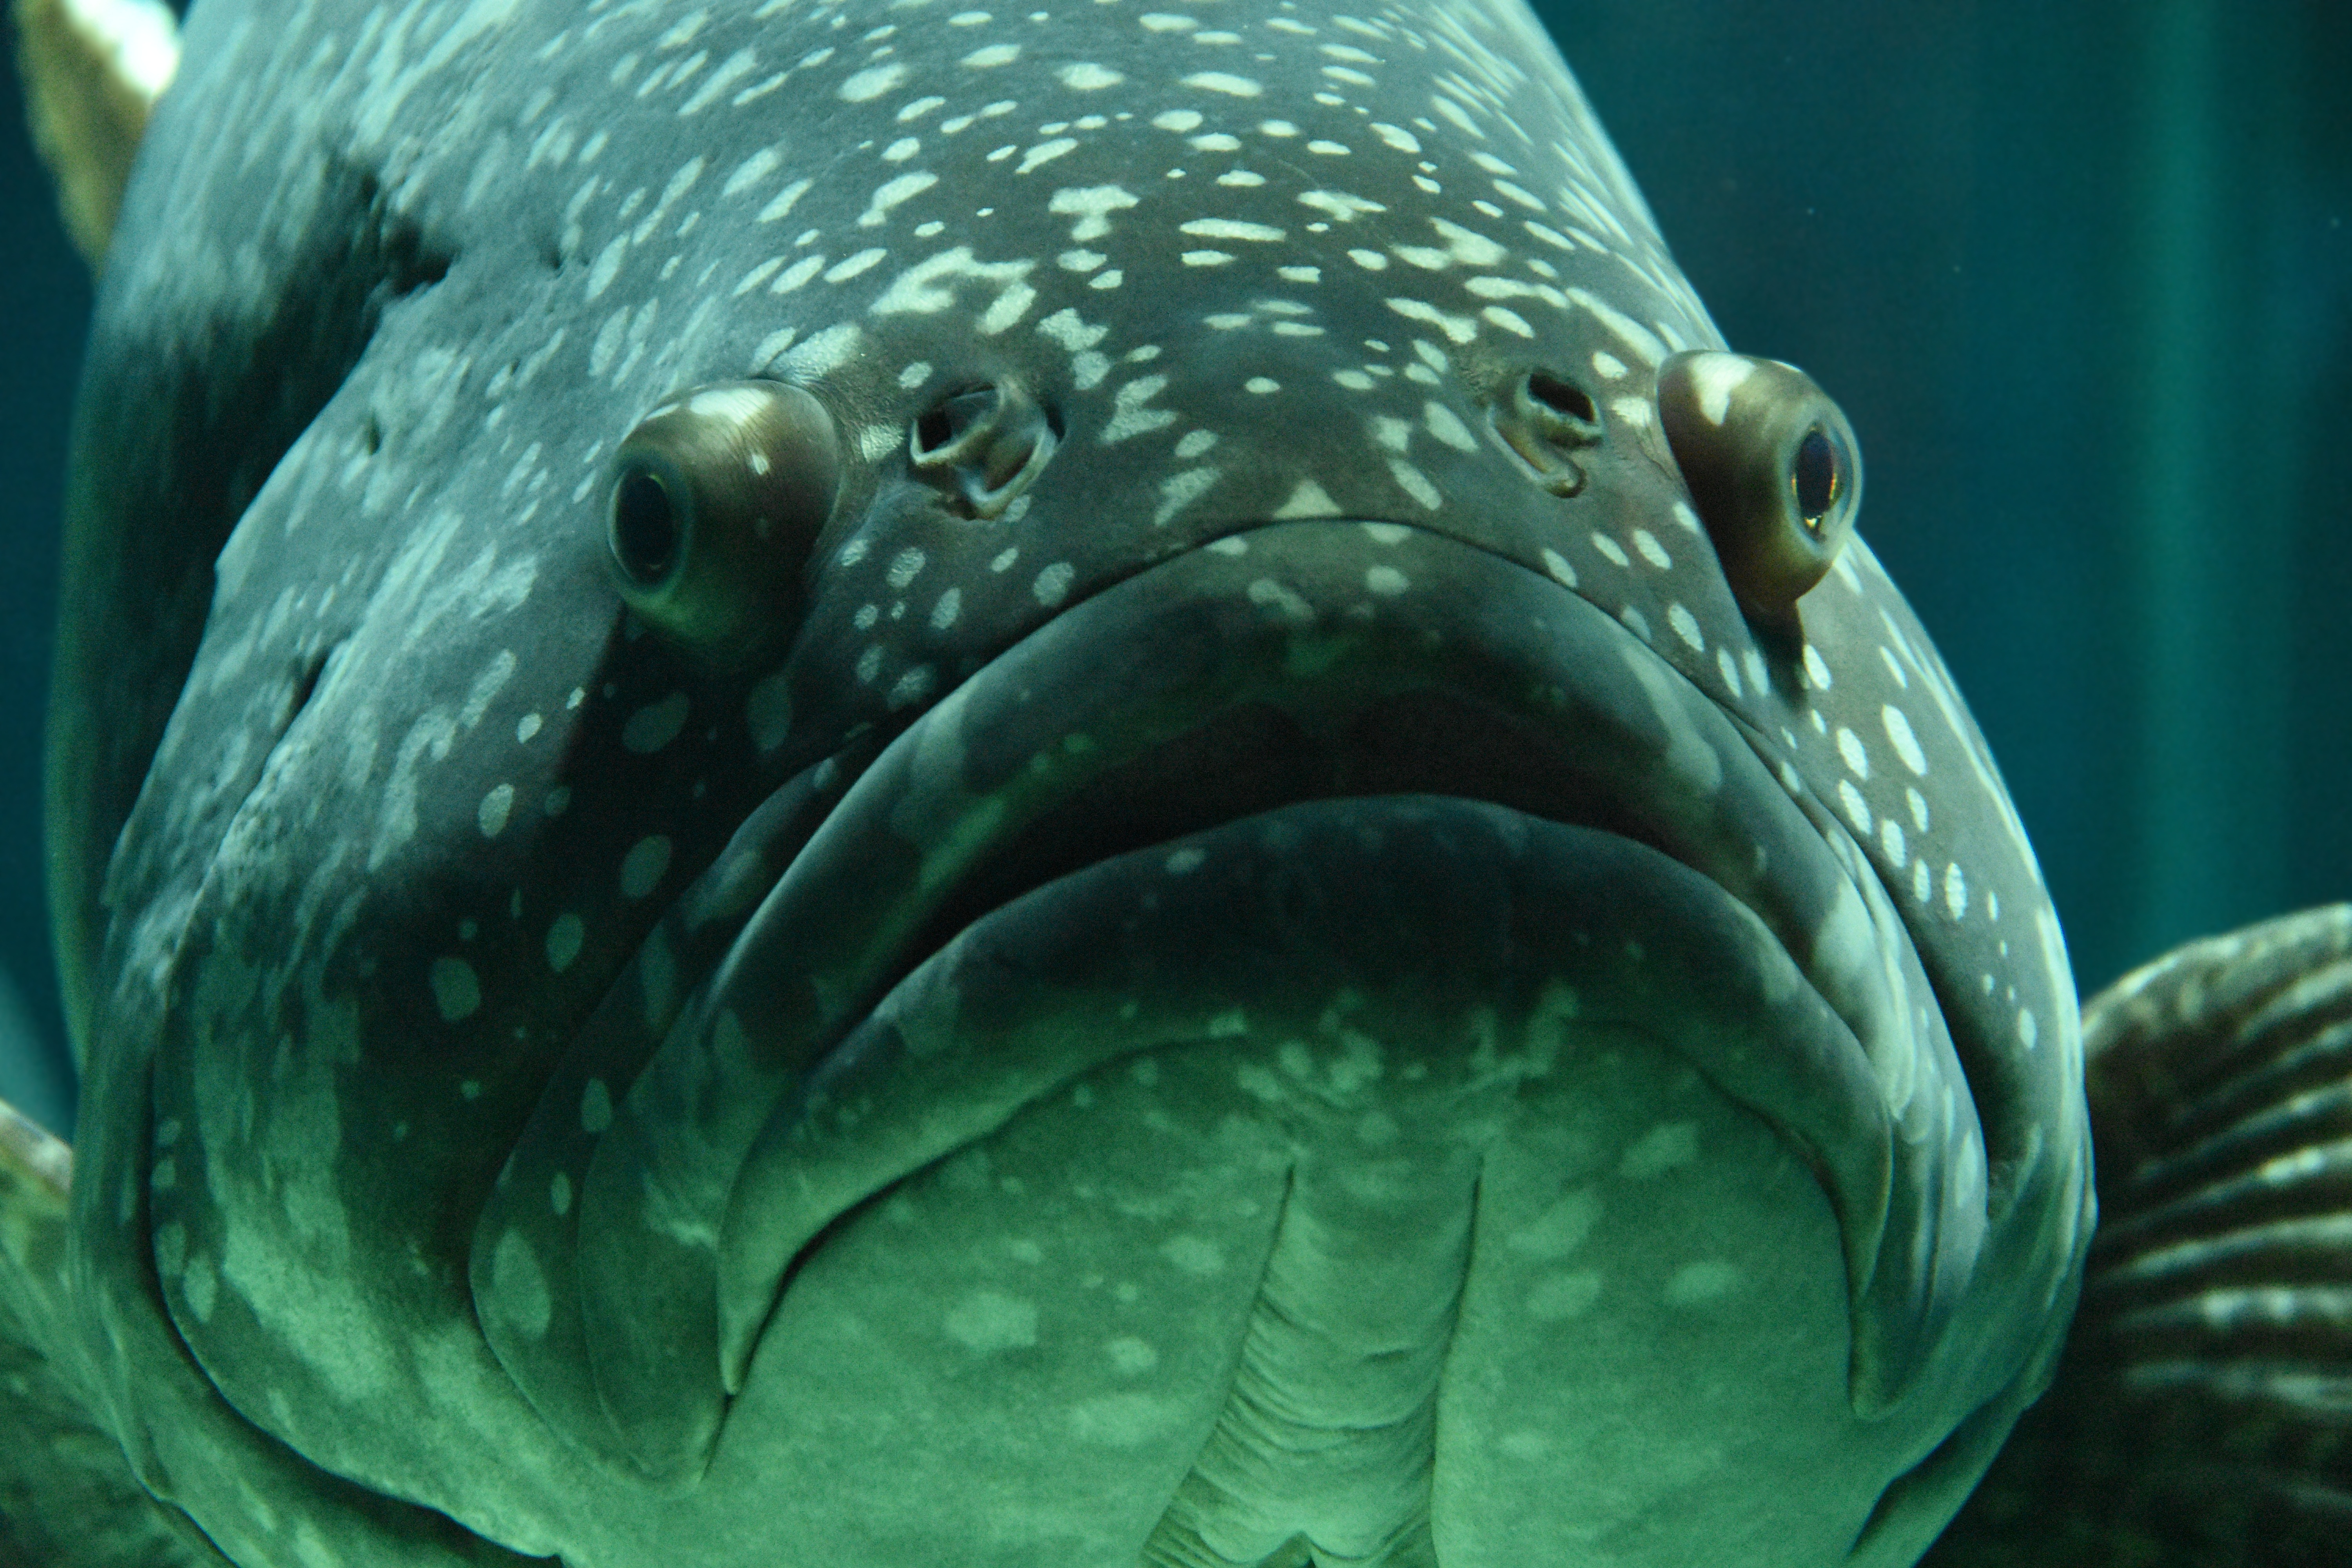
underwater, biology, fish, aquarium, organism, under water, school of fish, marine biology, deep sea fish